Sacred Citadel

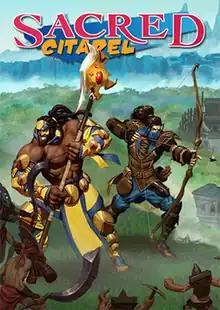

Sacred Citadel is a side-scrolling action brawler video game in the "Sacred" series. It was released in April 2013, and takes place before the 2014 sequel "Sacred 3". It was developed by Southend Interactive and published by Deep Silver for Xbox Live Arcade, PlayStation Network, and Microsoft Windows. A DLC called Sacred Citadel: Jungle Hunt was released on the same month.